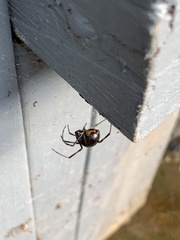
Species: Lactrodectus_hesperus